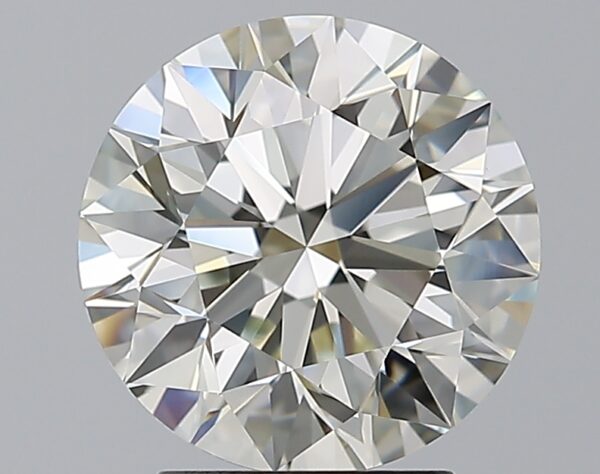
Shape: round
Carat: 3.01
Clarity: VS1
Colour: K
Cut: EX
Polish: EX
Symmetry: EX
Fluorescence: N
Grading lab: GIA
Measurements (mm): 9.19 x 9.22 x 5.76